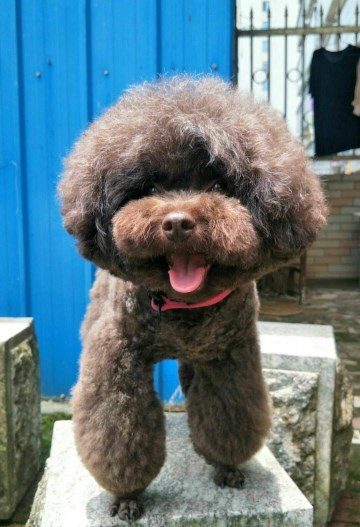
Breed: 7449-n000128-teddy